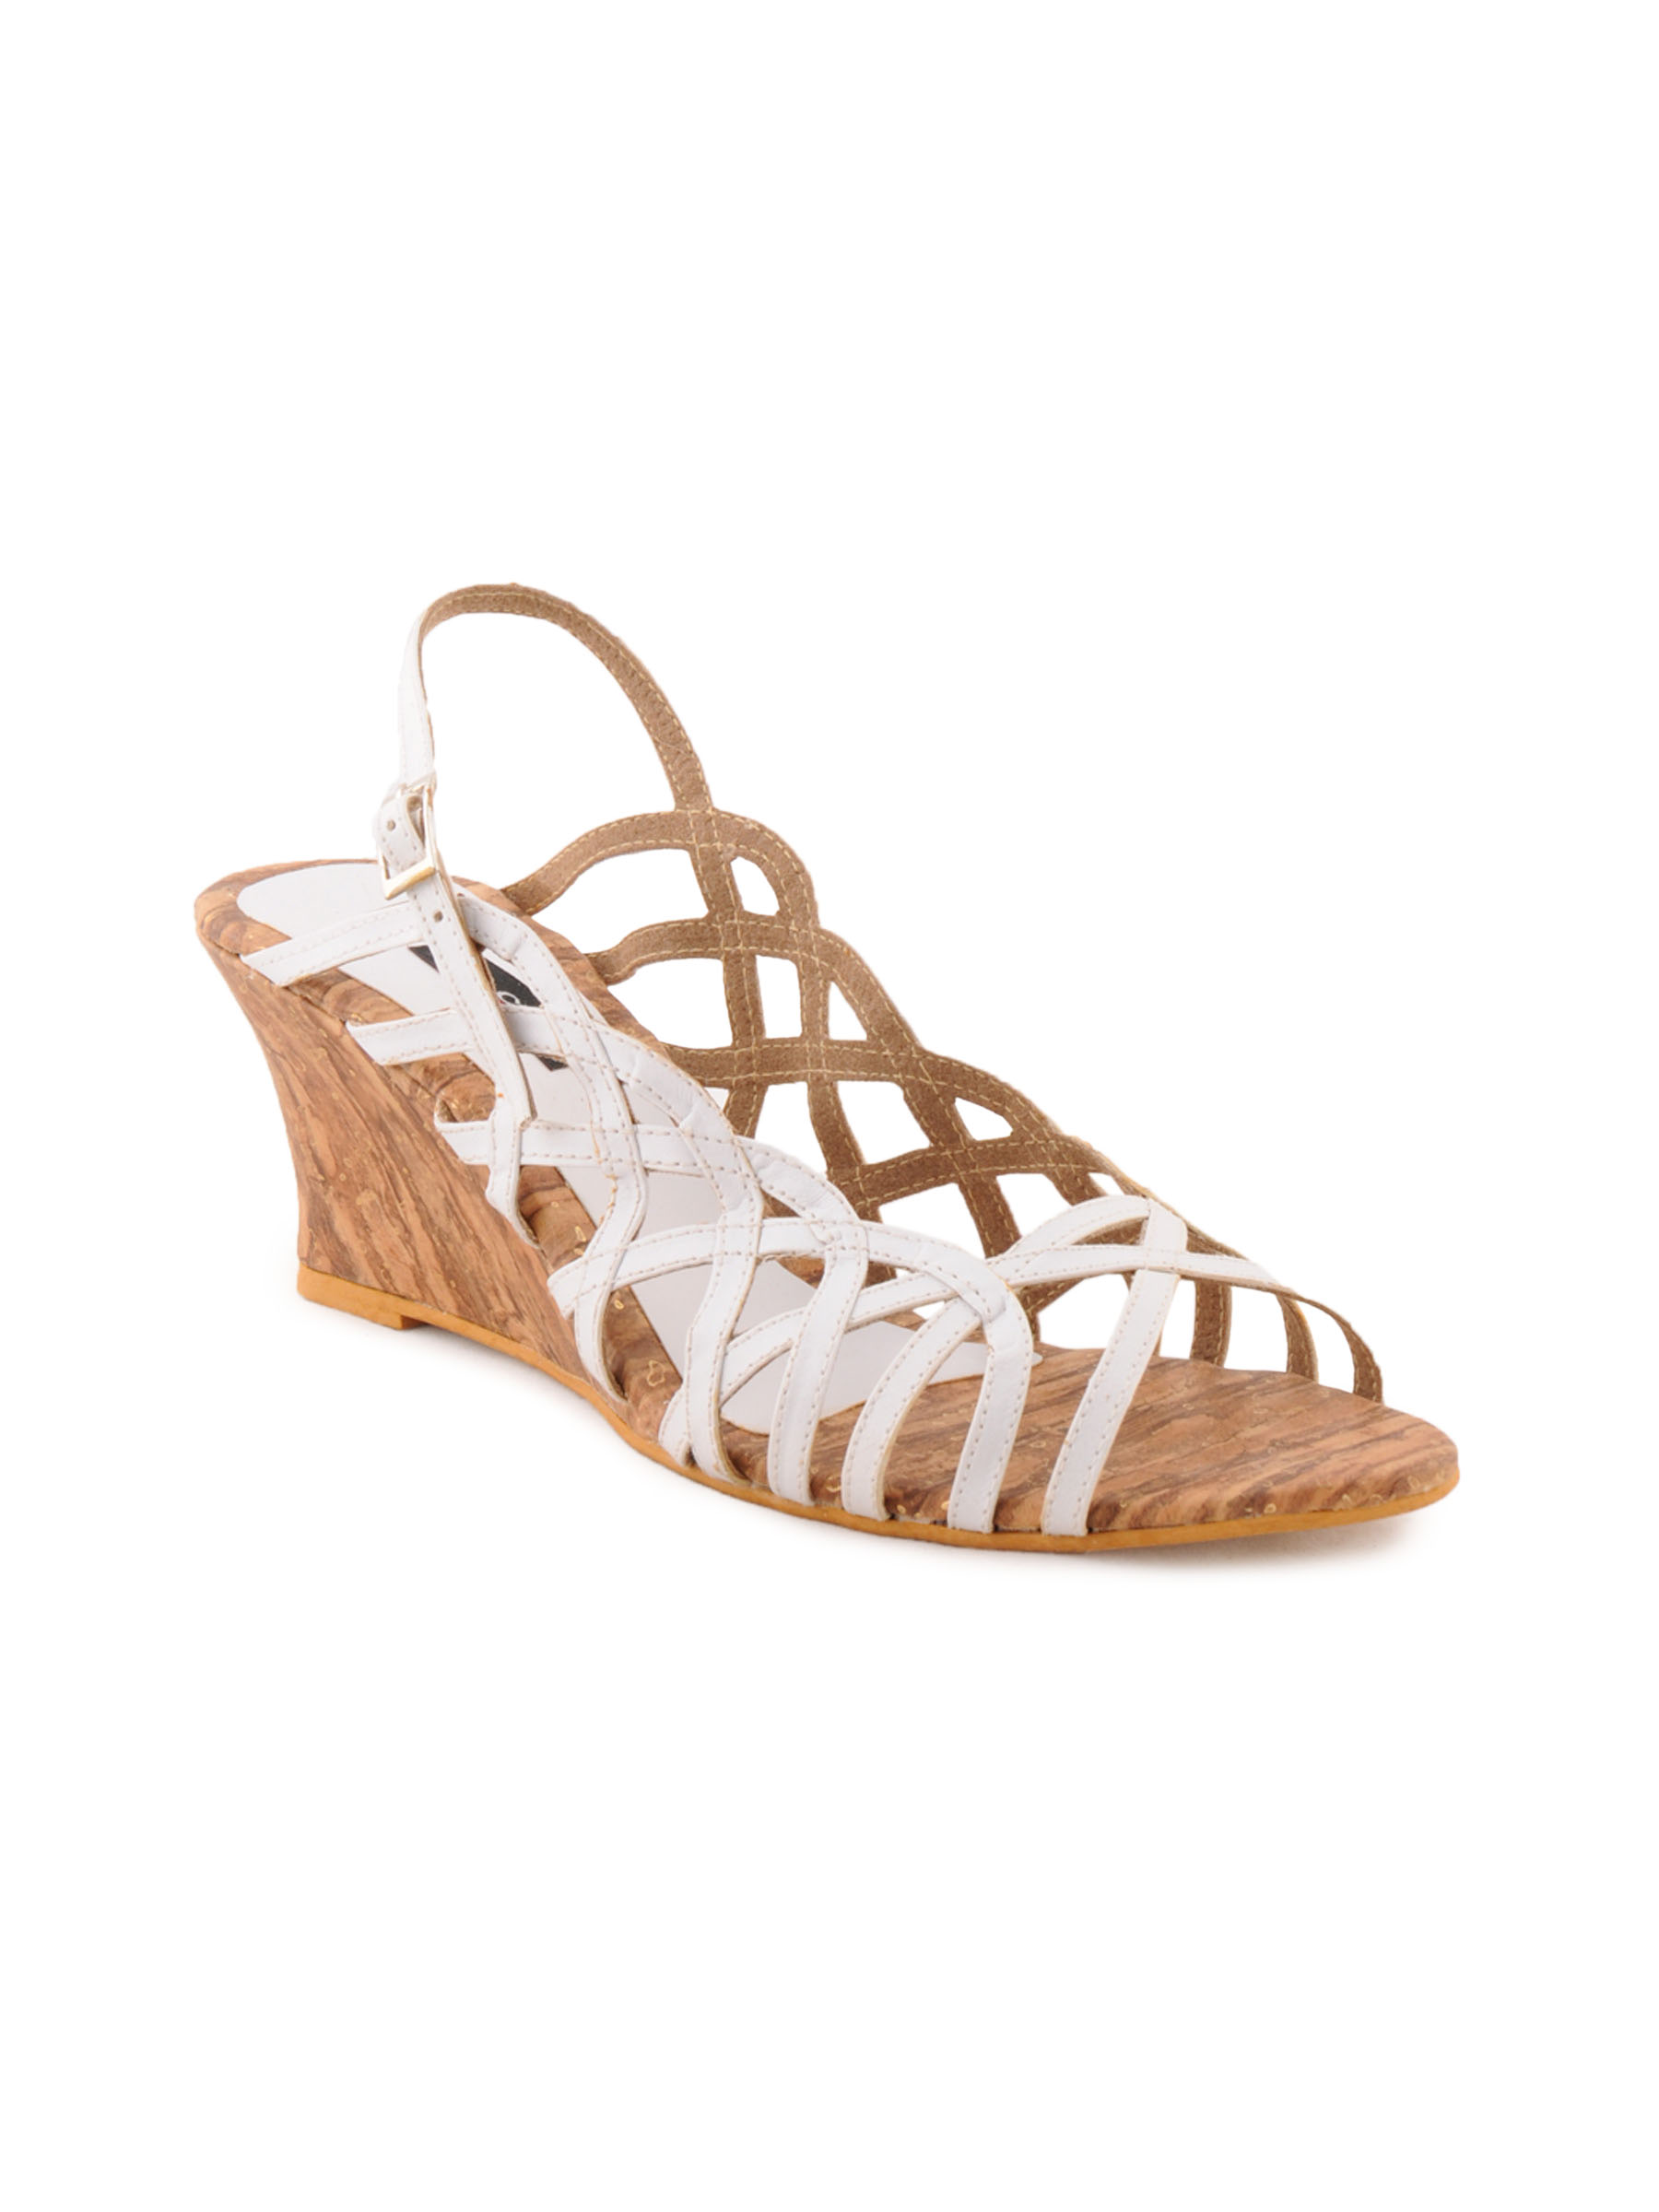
Inc 5 Women Casual White Wedges
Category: Footwear / Shoes / Heels
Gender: Women
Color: White
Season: Winter 2012
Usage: Casual